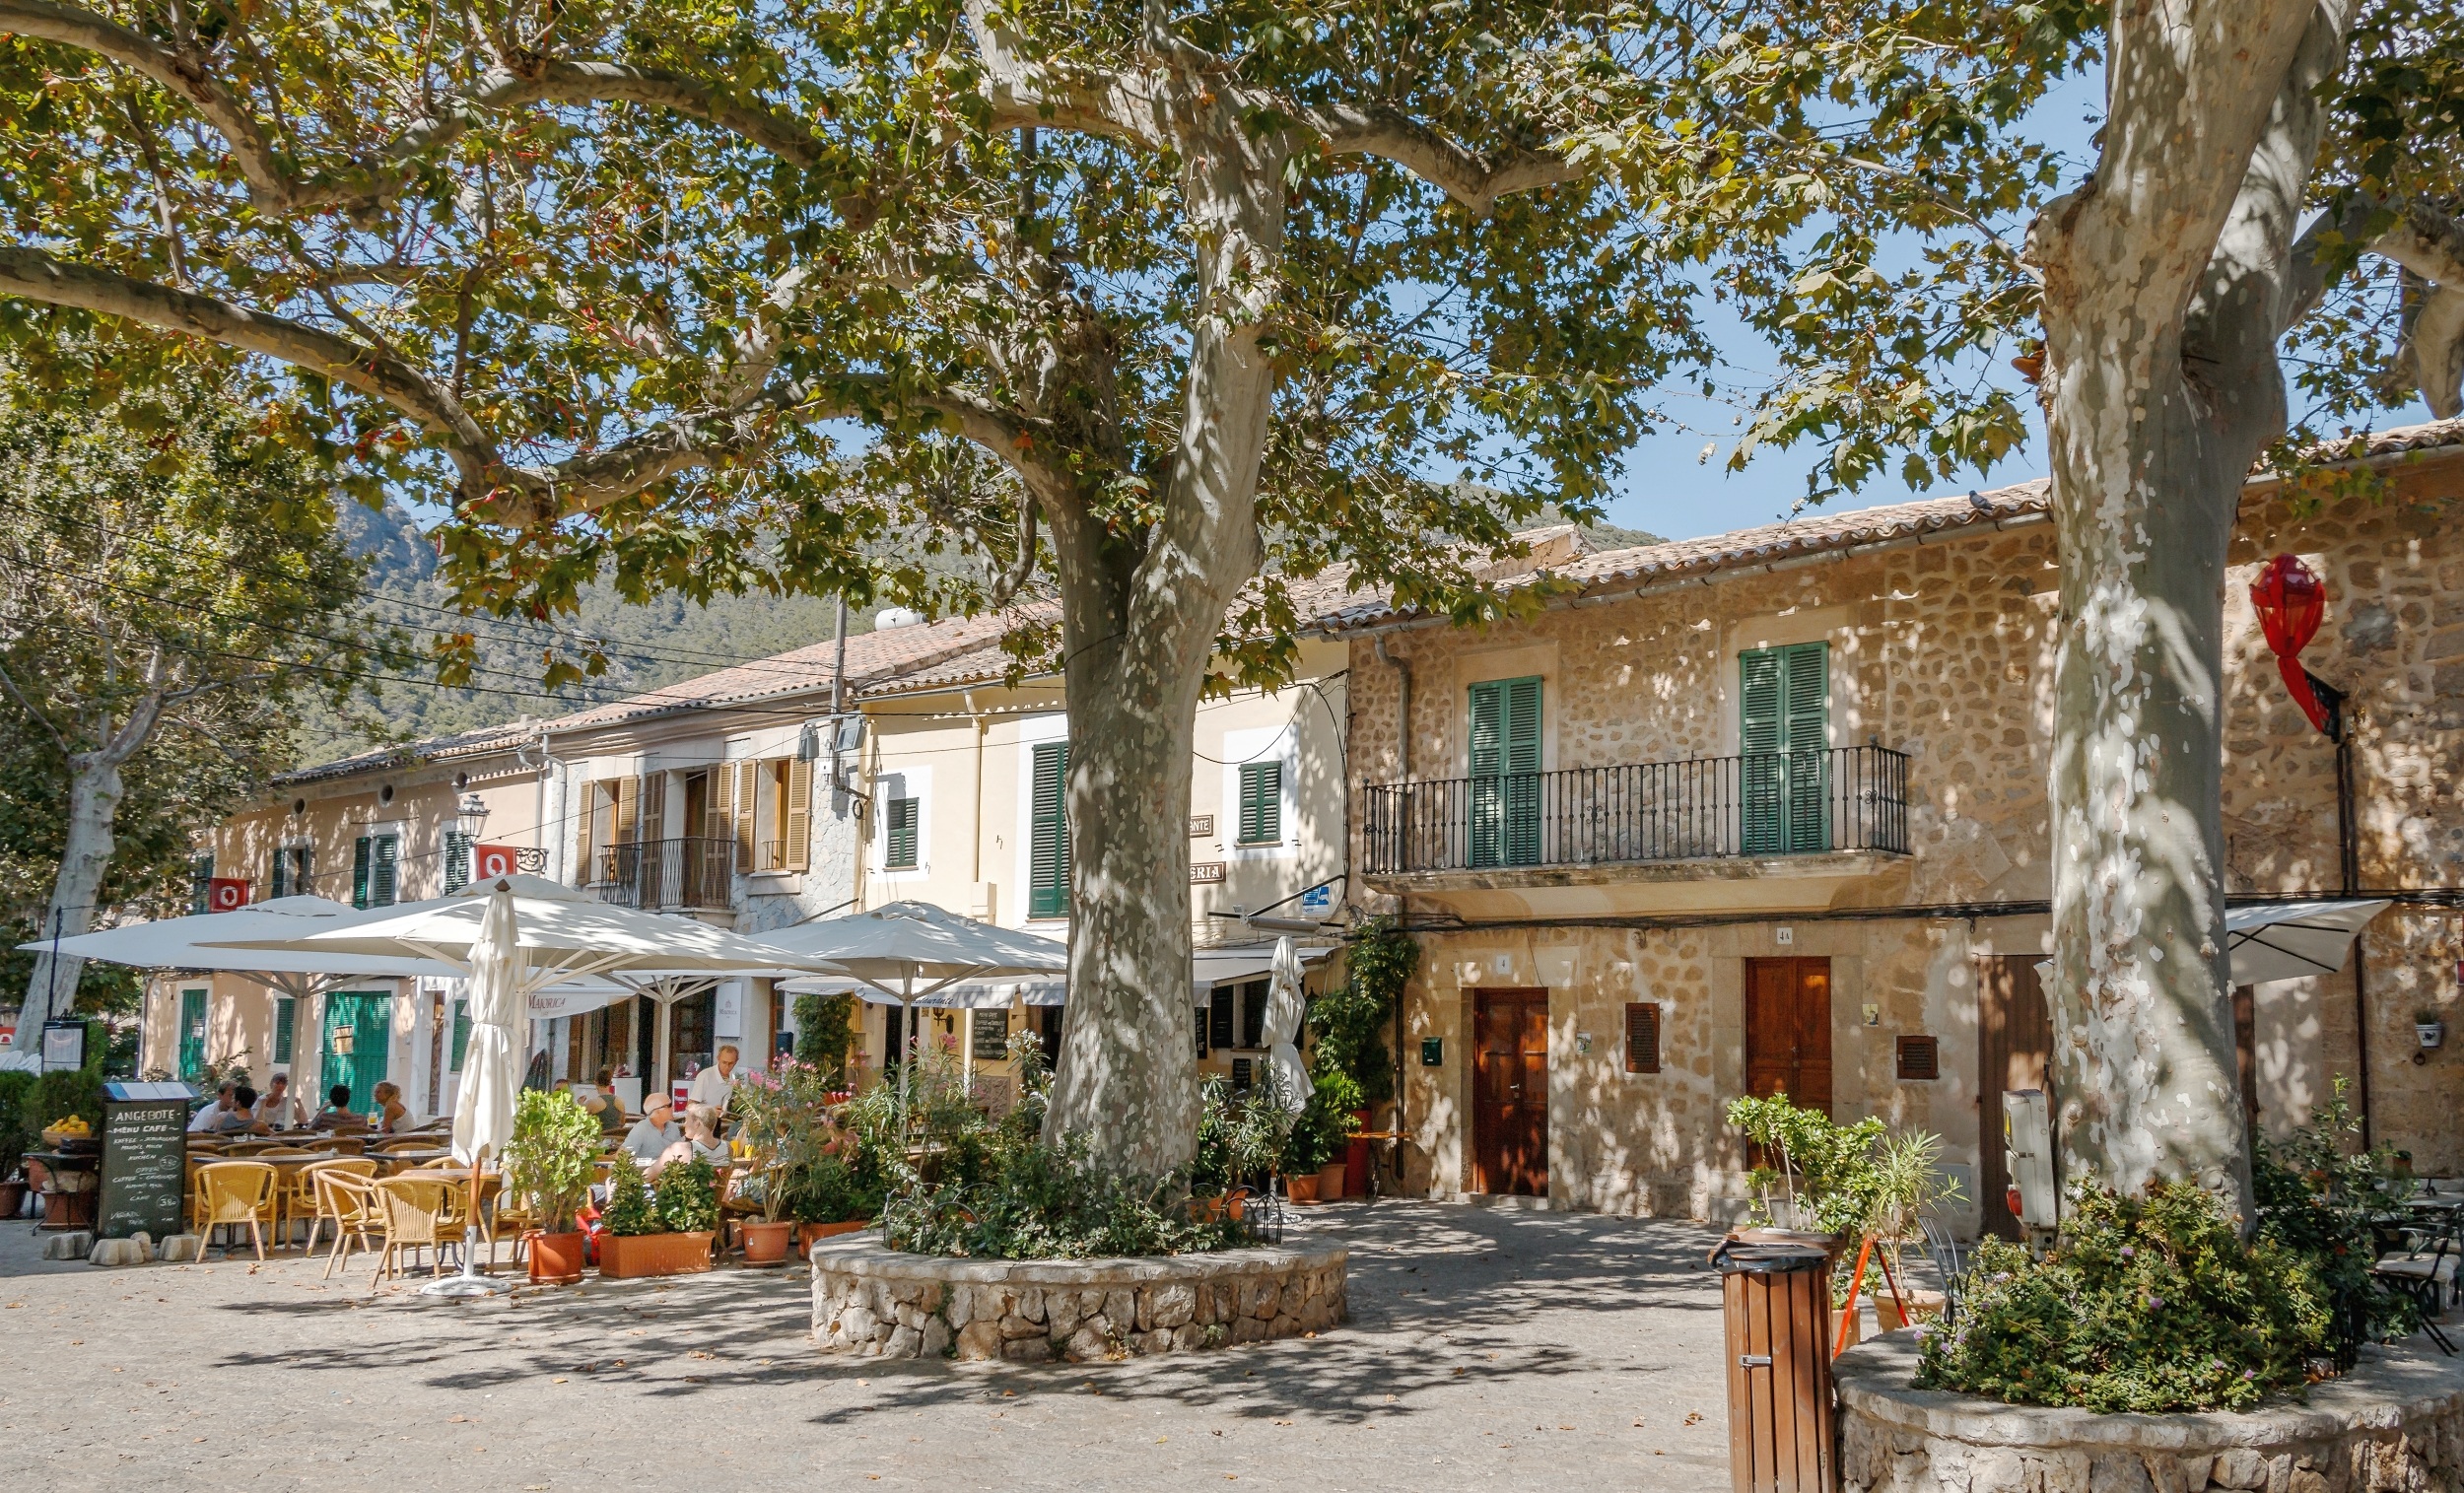
tree, people, house, town, restaurant, city, home, recreation, village, meal, sitting, plaza, trees, old town, buildings, resort, history, chopin, estate, majorca, neighbourhood, valldemossa, residential area